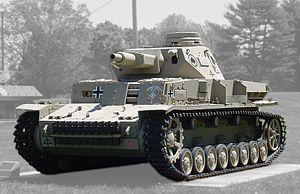
Le 7,5-cm KampfWagenKanone 37 L/24 est un canon utilisé pendant la Seconde Guerre mondiale par la Wehrmacht. Il était l'armement principal des chars de combat Panzer IV et des canons d'assaut Sturmgeschütz III.